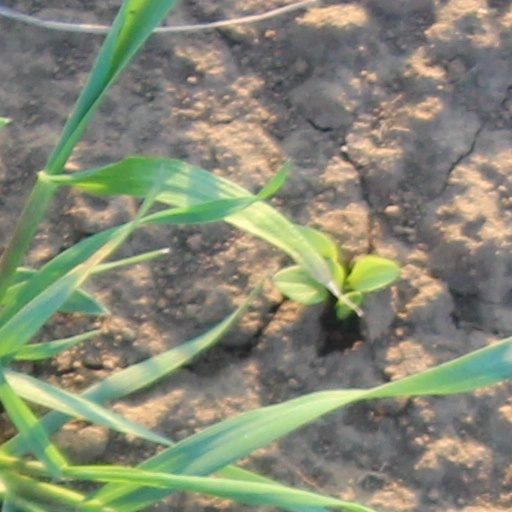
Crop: wheat